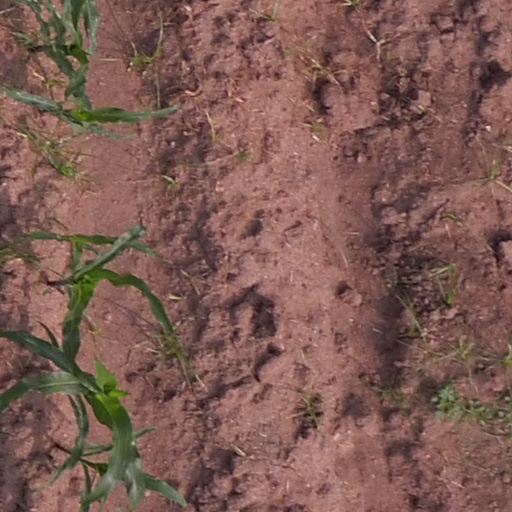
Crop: maize; corn